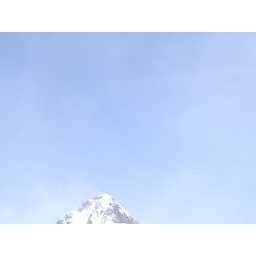
Copy of Copy of blue sky over the Alps